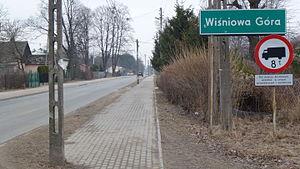
Wiśniowa Góra est un village de la gmina d'Andrespol, du powiat de Łódź-est, dans la voïvodie de Łódź, situé dans le centre de la Pologne.